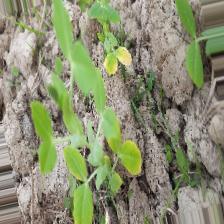
Label: Normal